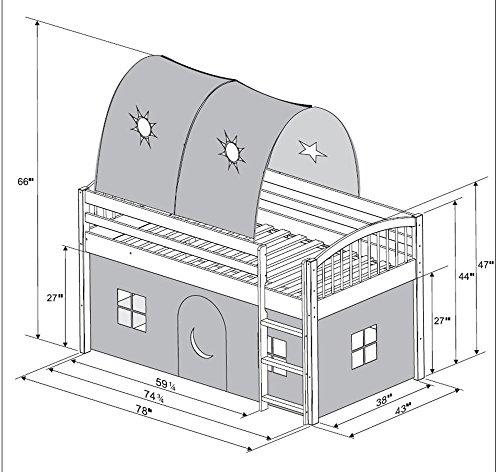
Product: Dylan White Junior Loft Bed with Pink/White Tent and Playhouse
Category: Home & Kitchen | Furniture | Kids' Furniture
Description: White frame is made of Pine construction with pink tent fabric and white trim.
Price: Total price:
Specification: ProductDimensions:78x43x66inches|ItemWeight:73pounds|ShippingWeight:44pounds|Manufacturer:Bolton|ASIN:B073PZ6QDW|Californiaresidents:ClickhereforProposition65warning|Itemmodelnumber:AJLA10WH